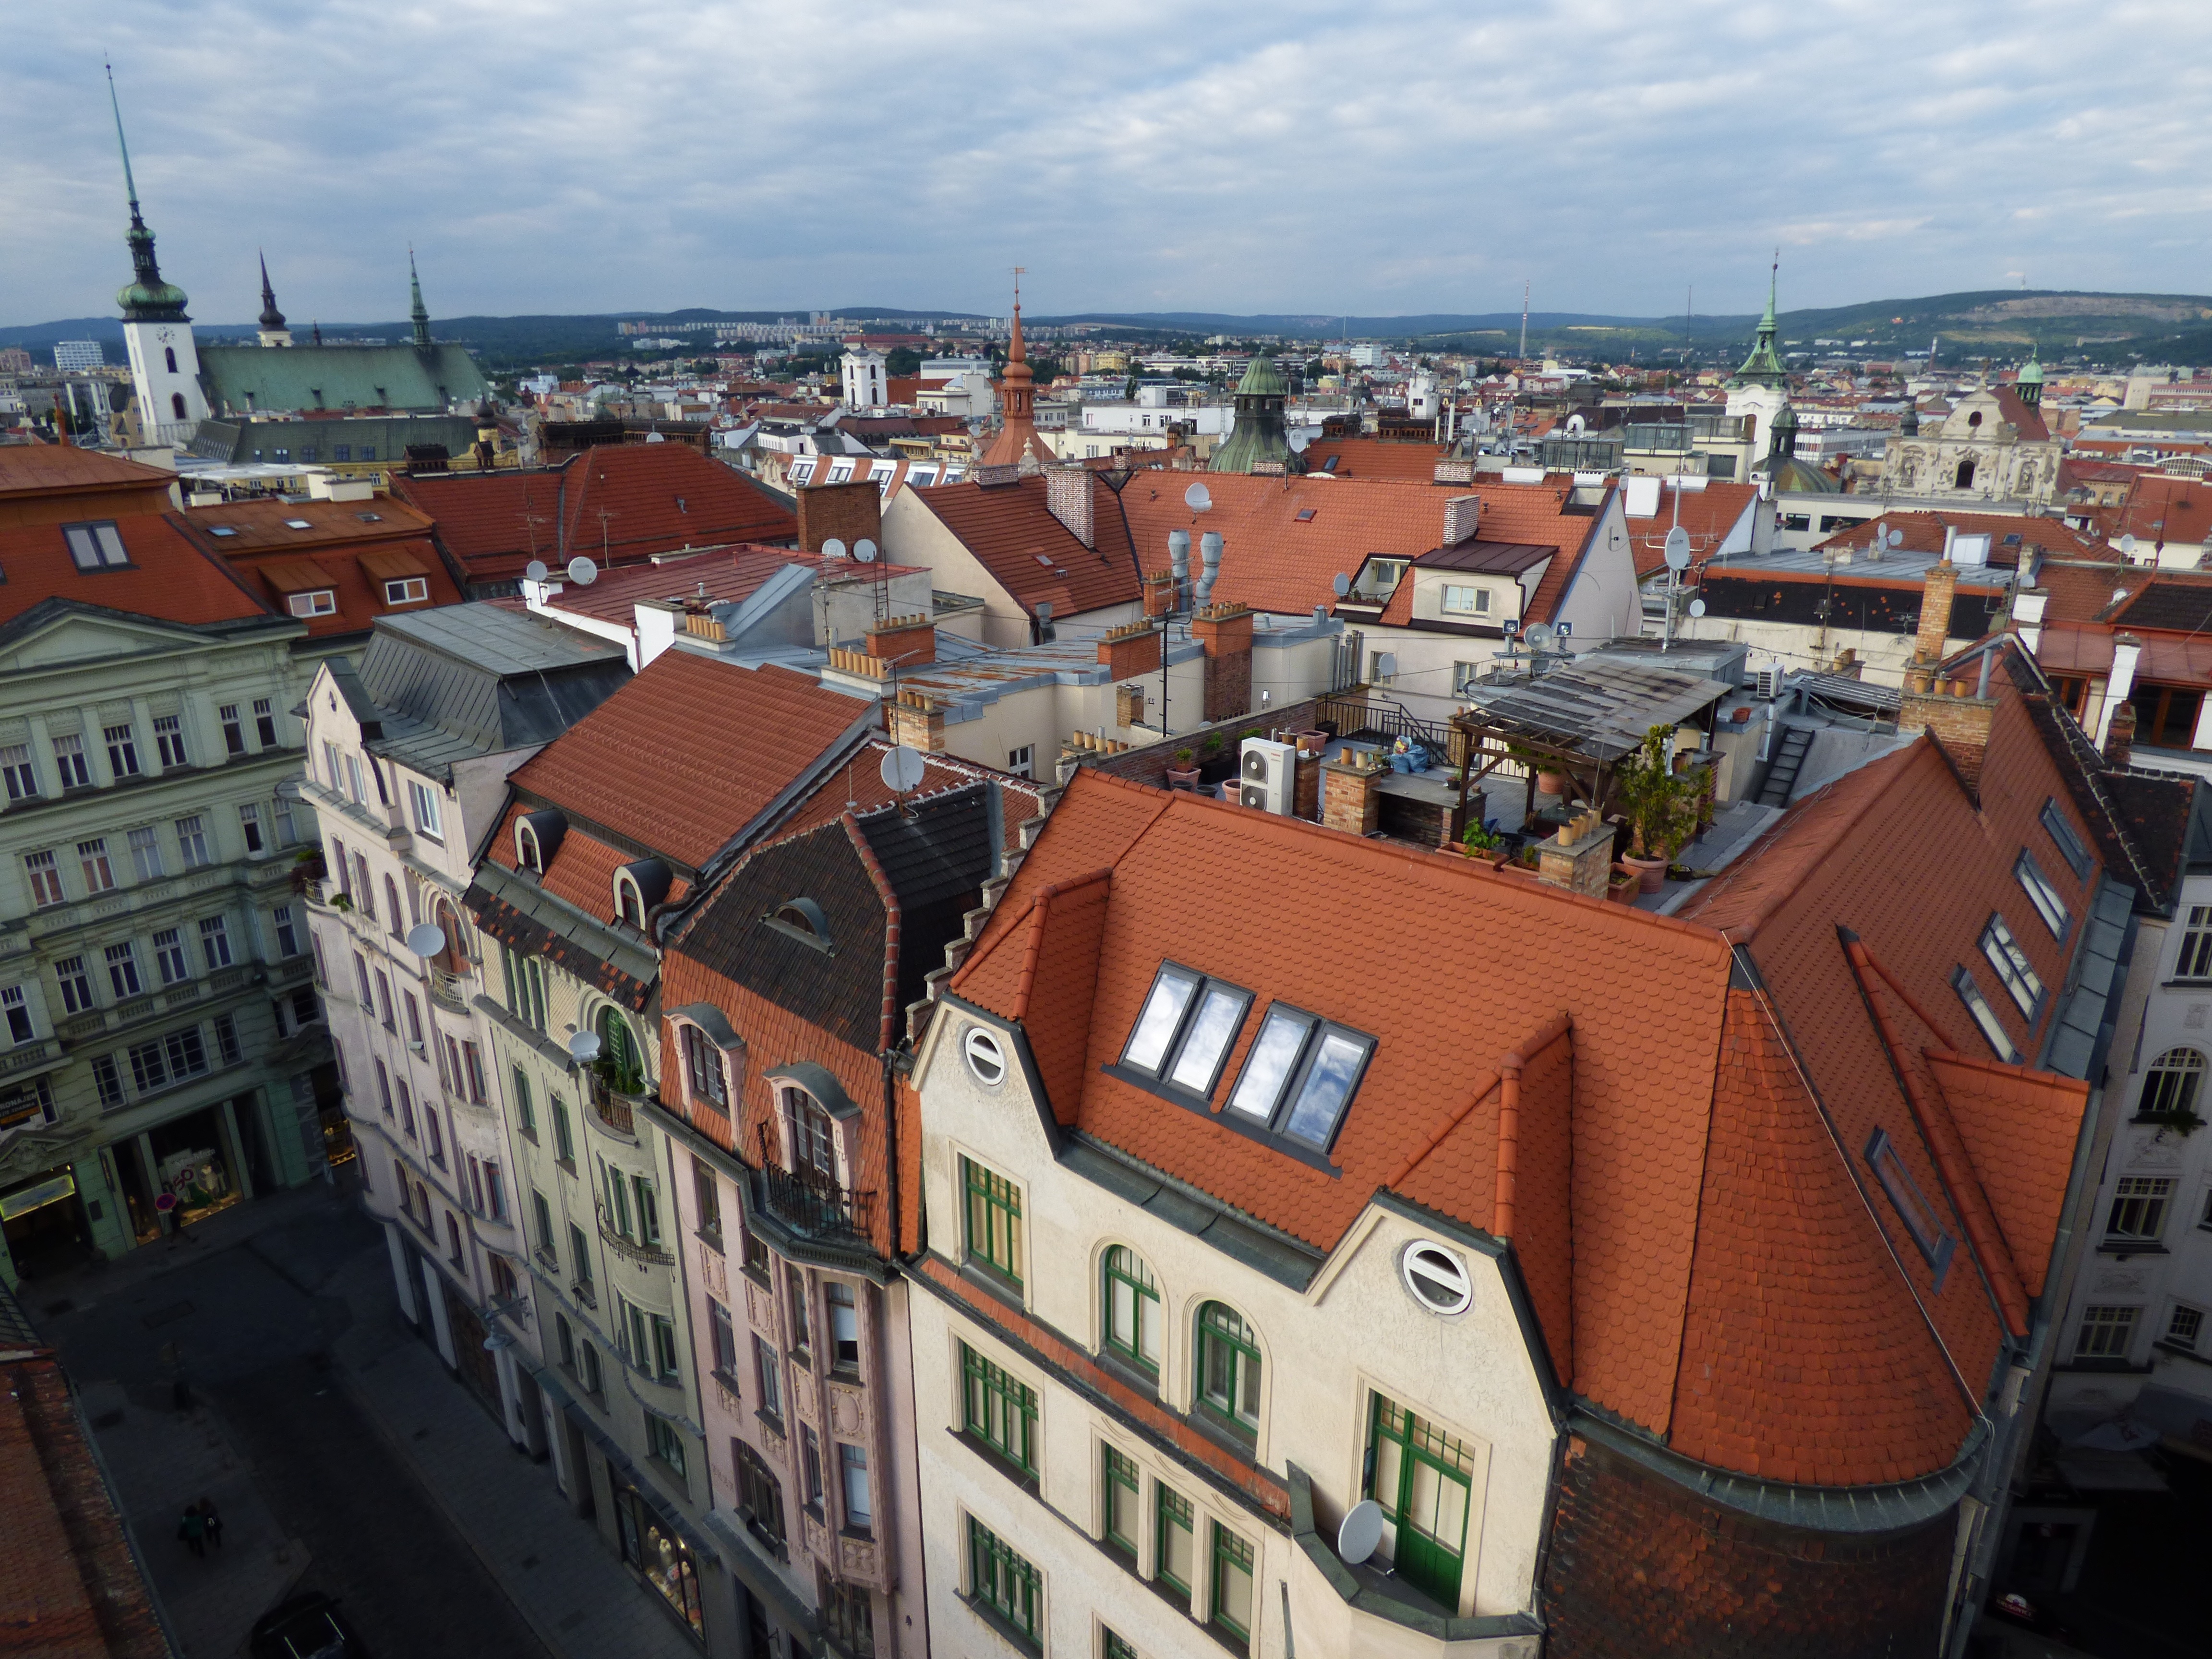
landscape, sky, skyline, town, view, building, city, cityscape, panorama, downtown, flight, aerial, waterway, superstructure, the roof of the, kamienica, the height of the, urban agglomeration, the window, bird's eye view, agglomeration, aerial photo, aerial photography, urban area, human settlement